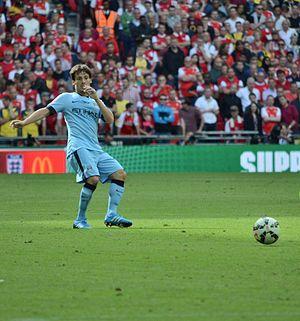
David Josué Jiménez Silva, né le 8 janvier 1986 à Arguineguín, est un footballeur espagnol jouant pour la Real Sociedad. Il évolue au poste de meneur de jeu ou de milieu offensif et peut également jouer comme ailier ou attaquant de soutien.